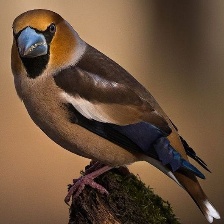
Species: HAWFINCH
Scientific name: COCCOTHRAUSTES COCCOTHRAUSTES